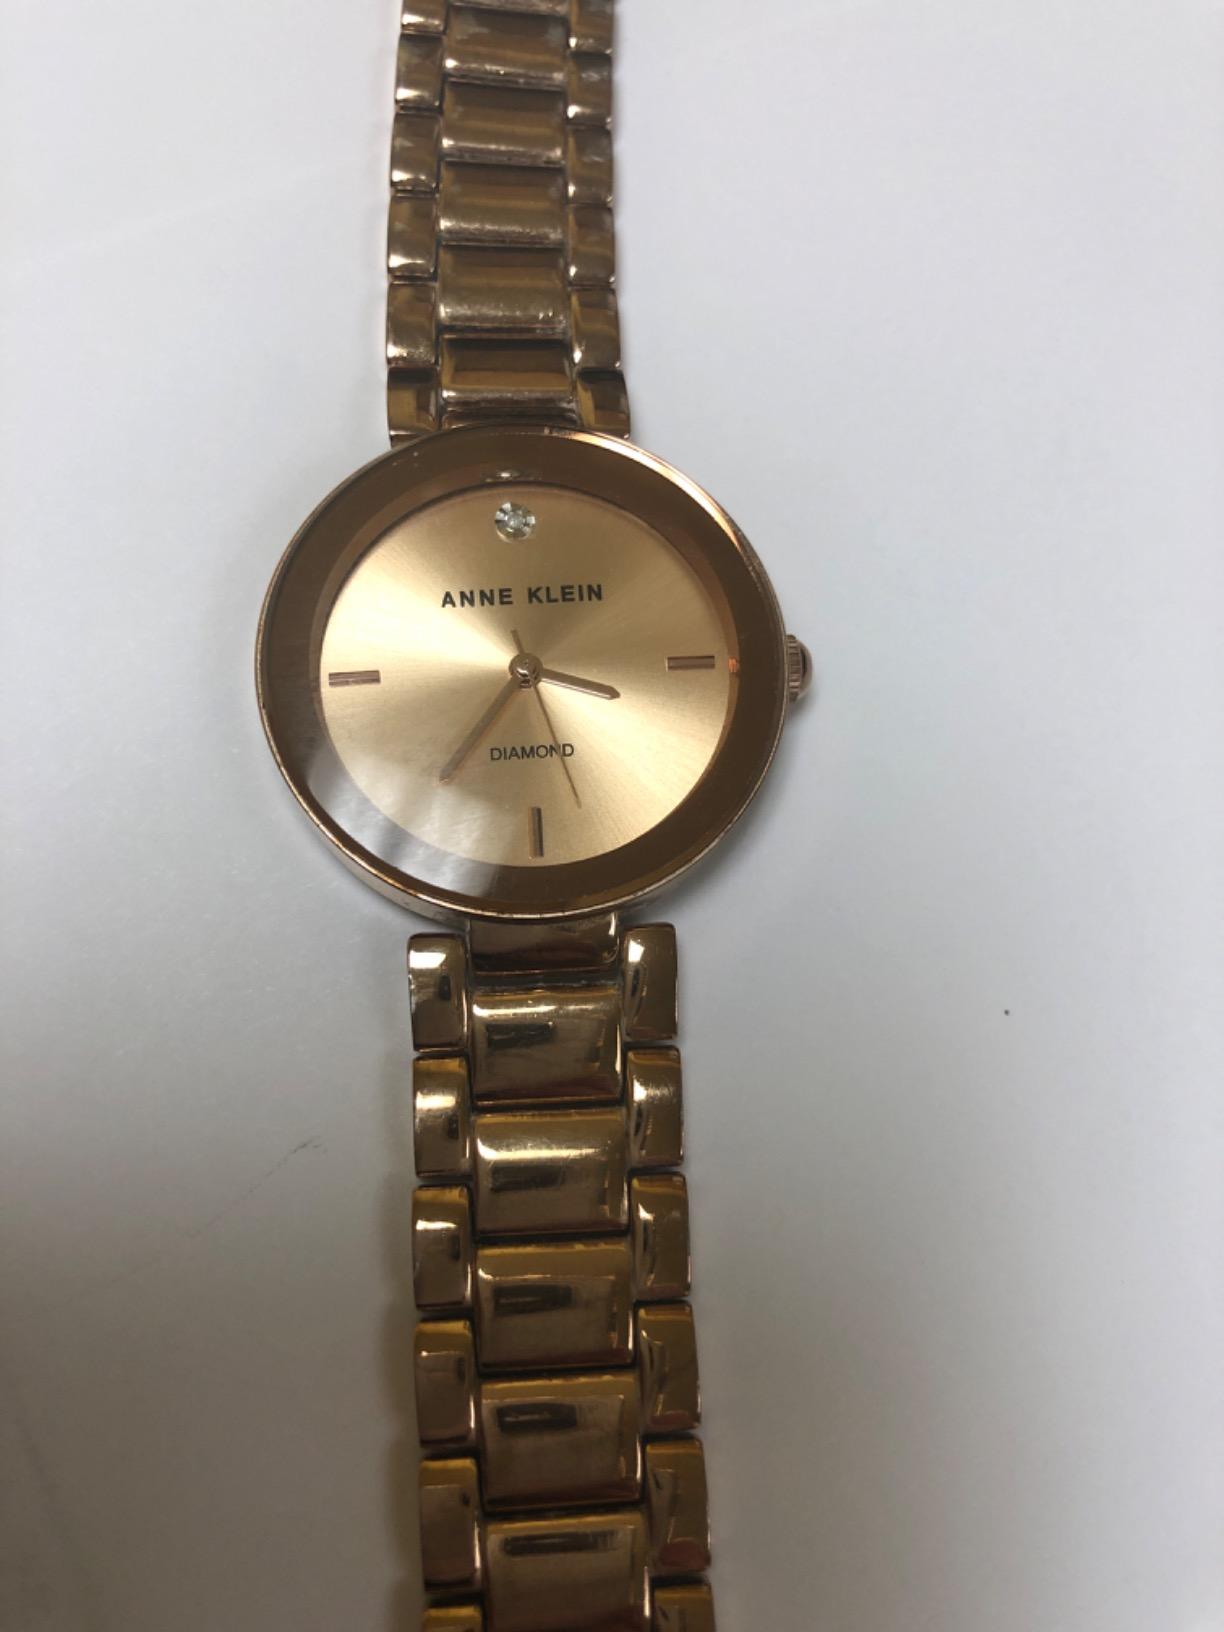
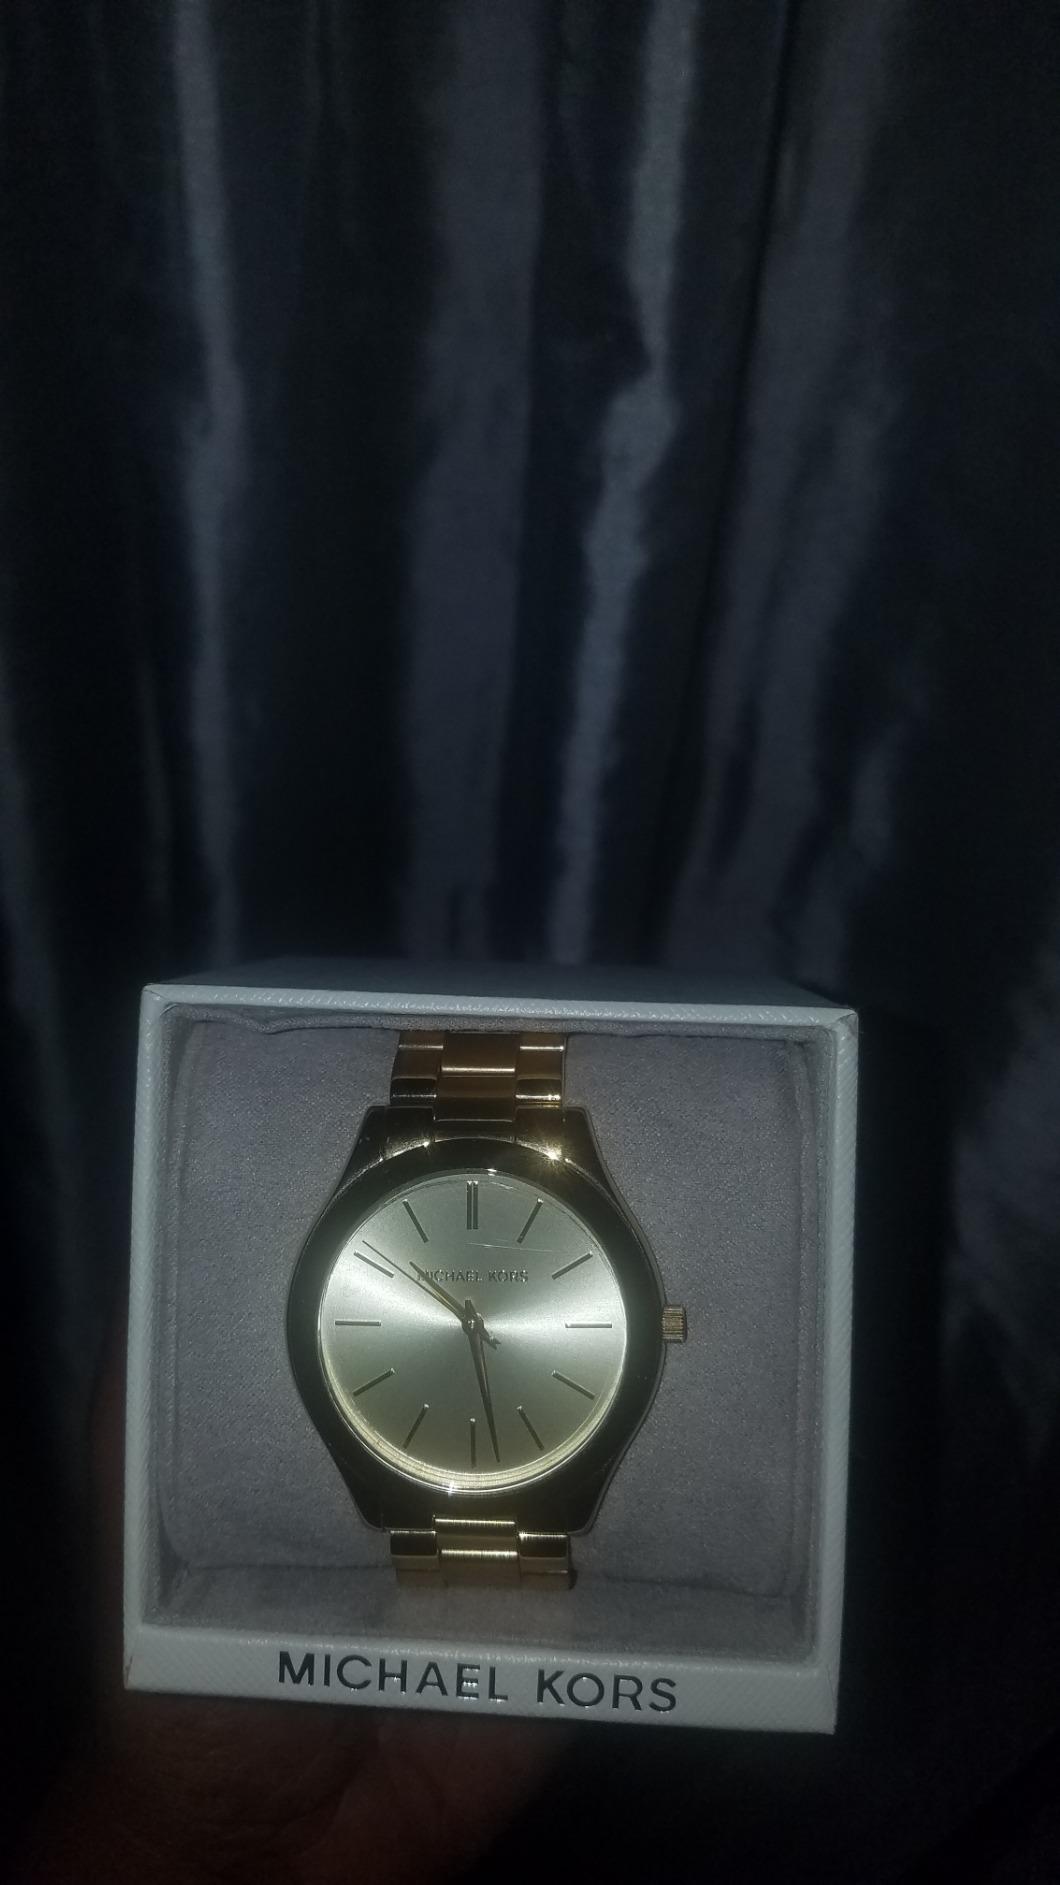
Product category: accessories_watch
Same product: no